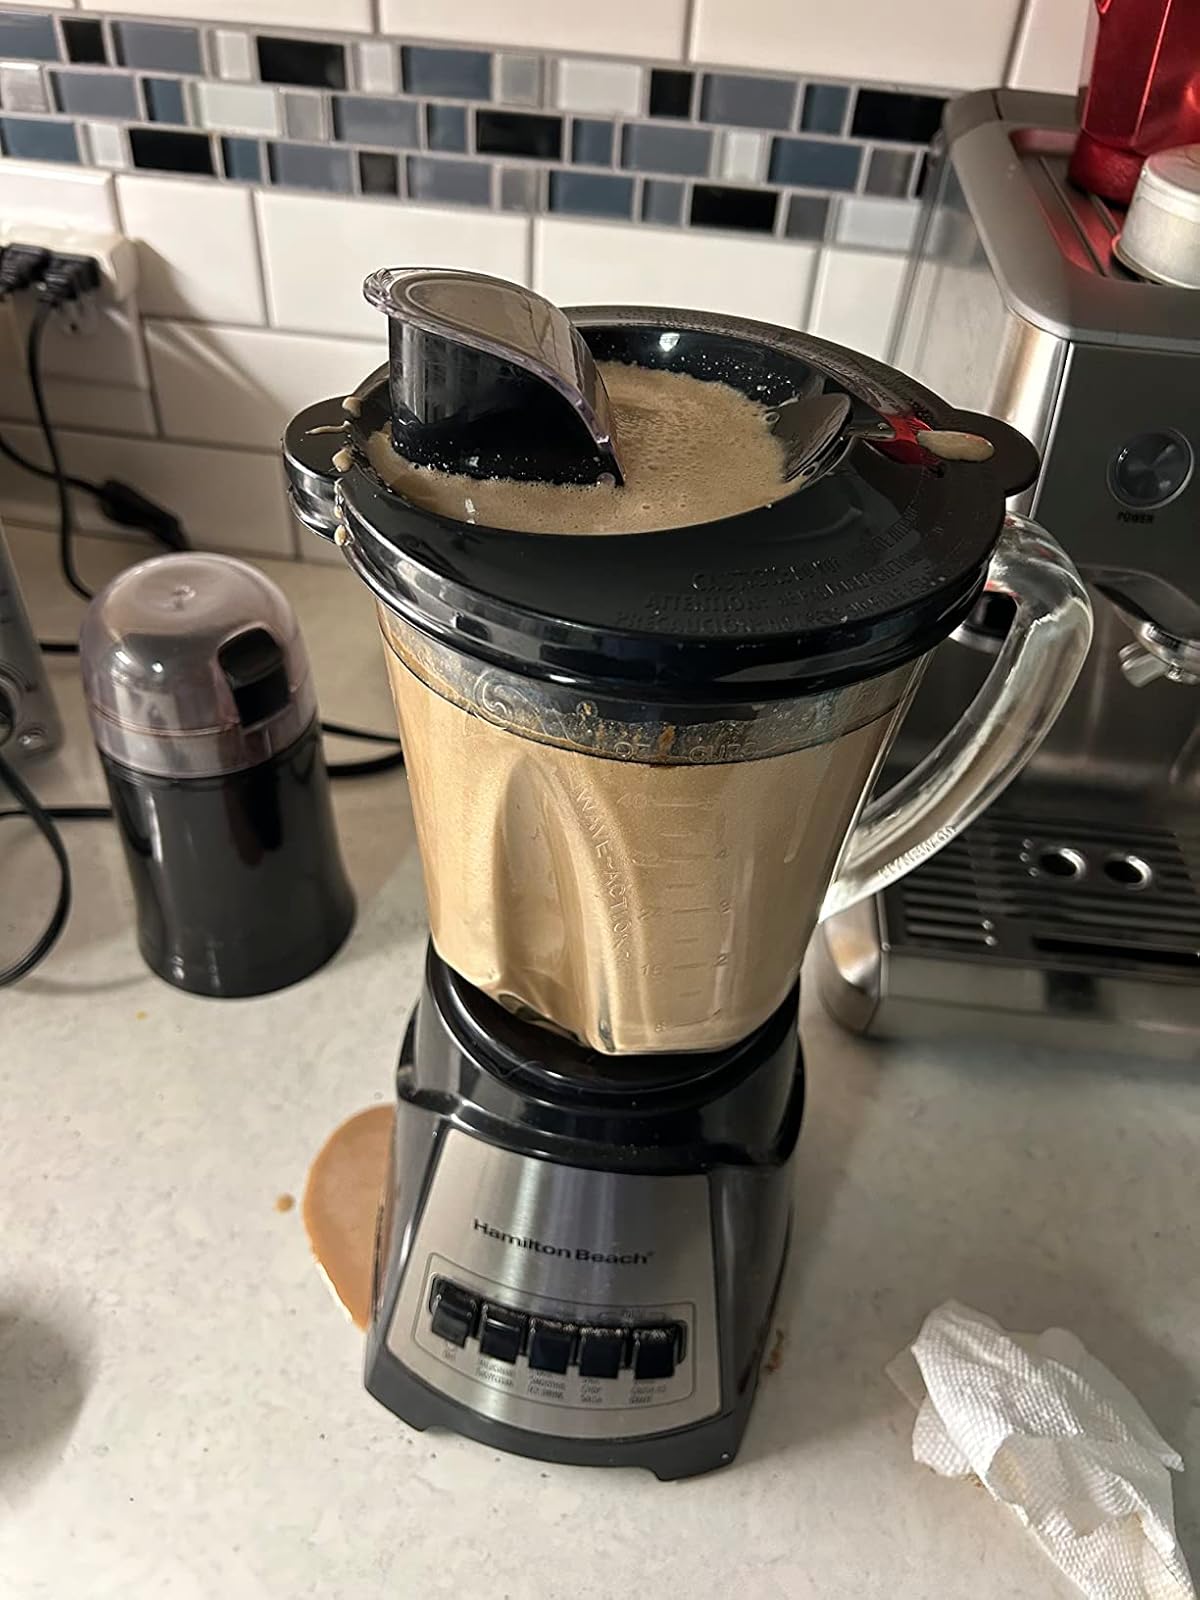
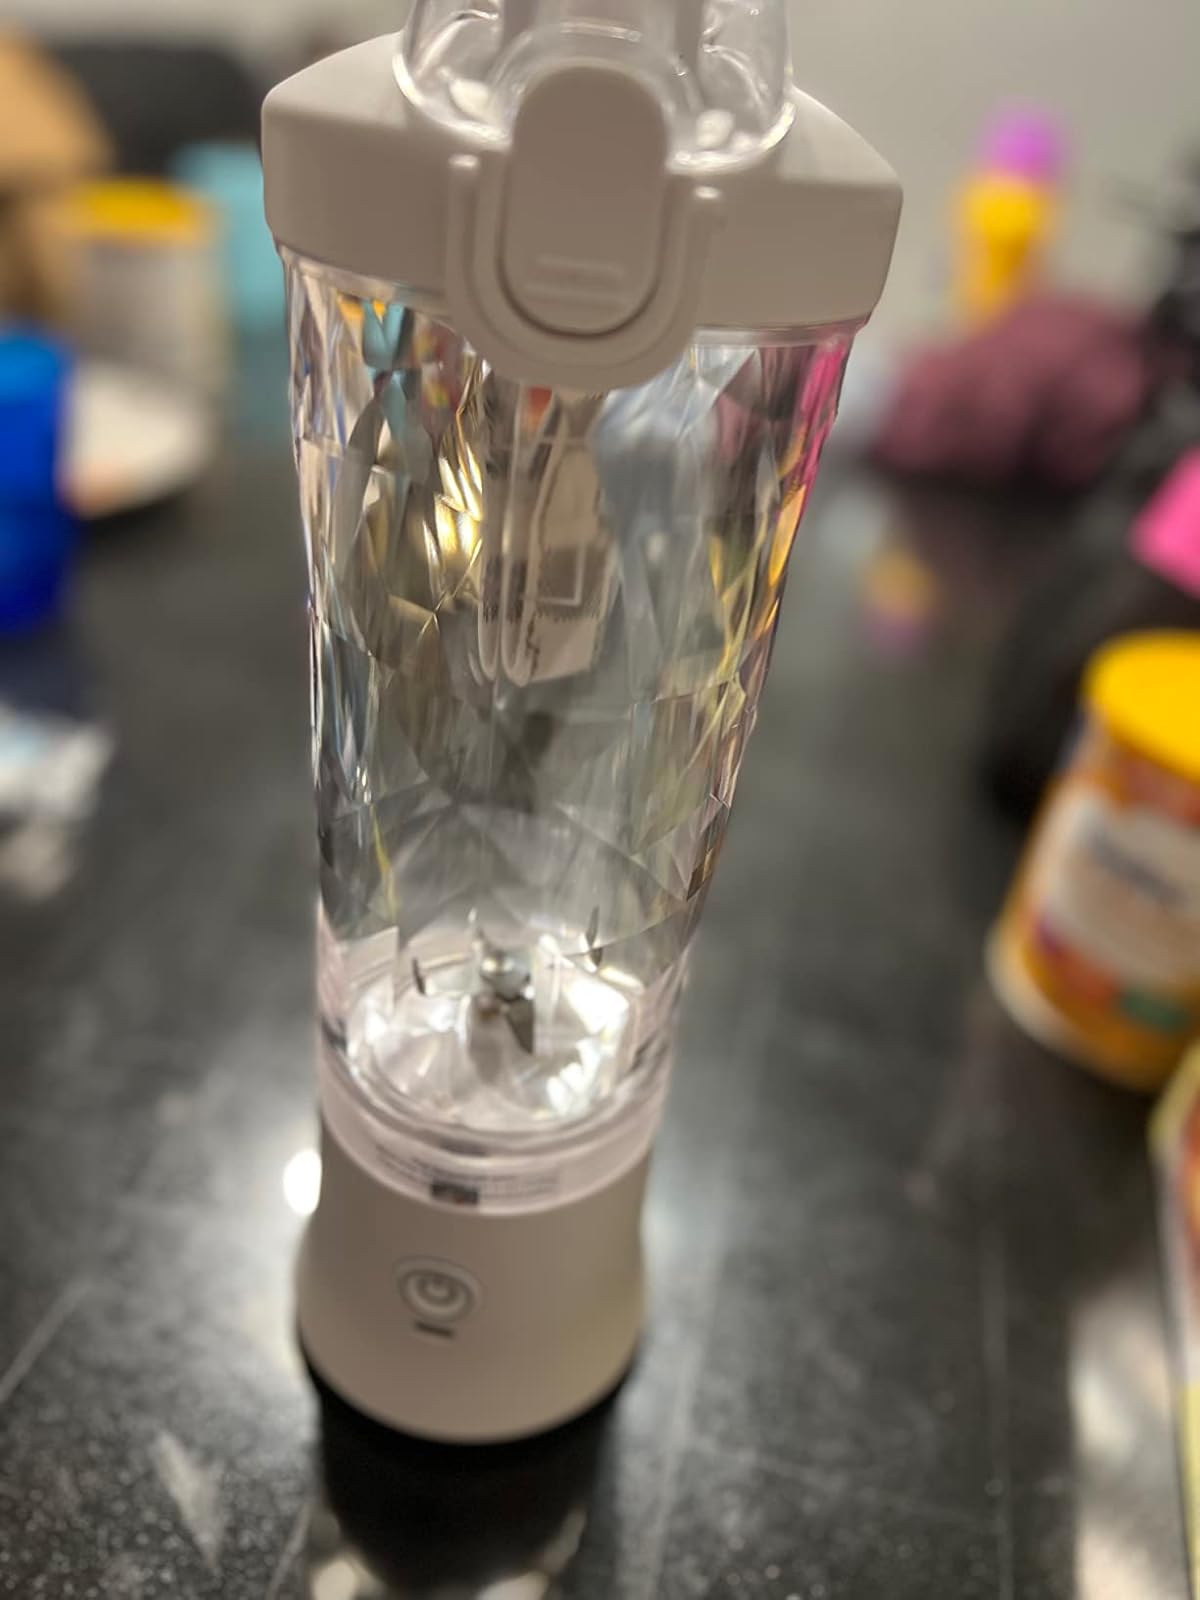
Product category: items_blender
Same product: no